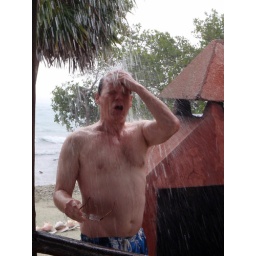
We took advantage of the rain. The roof gathered the water in one area. It turned into a good shower!